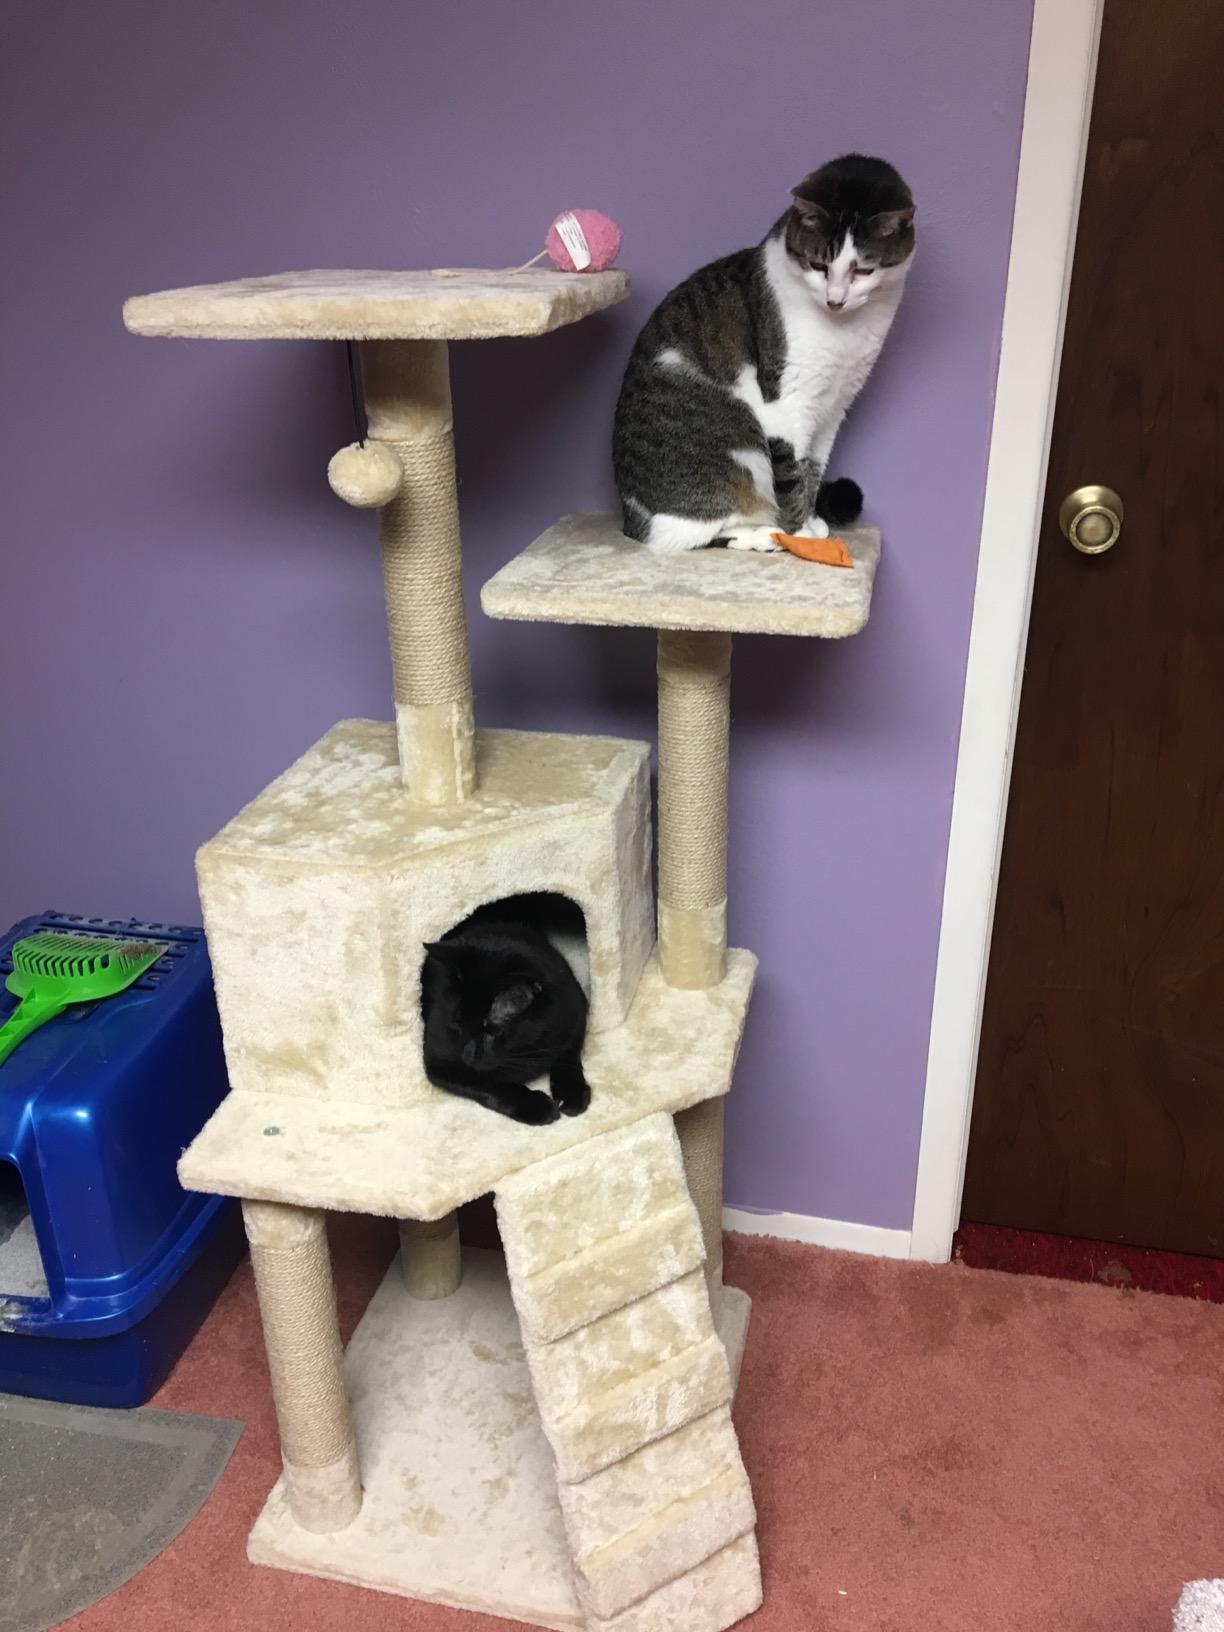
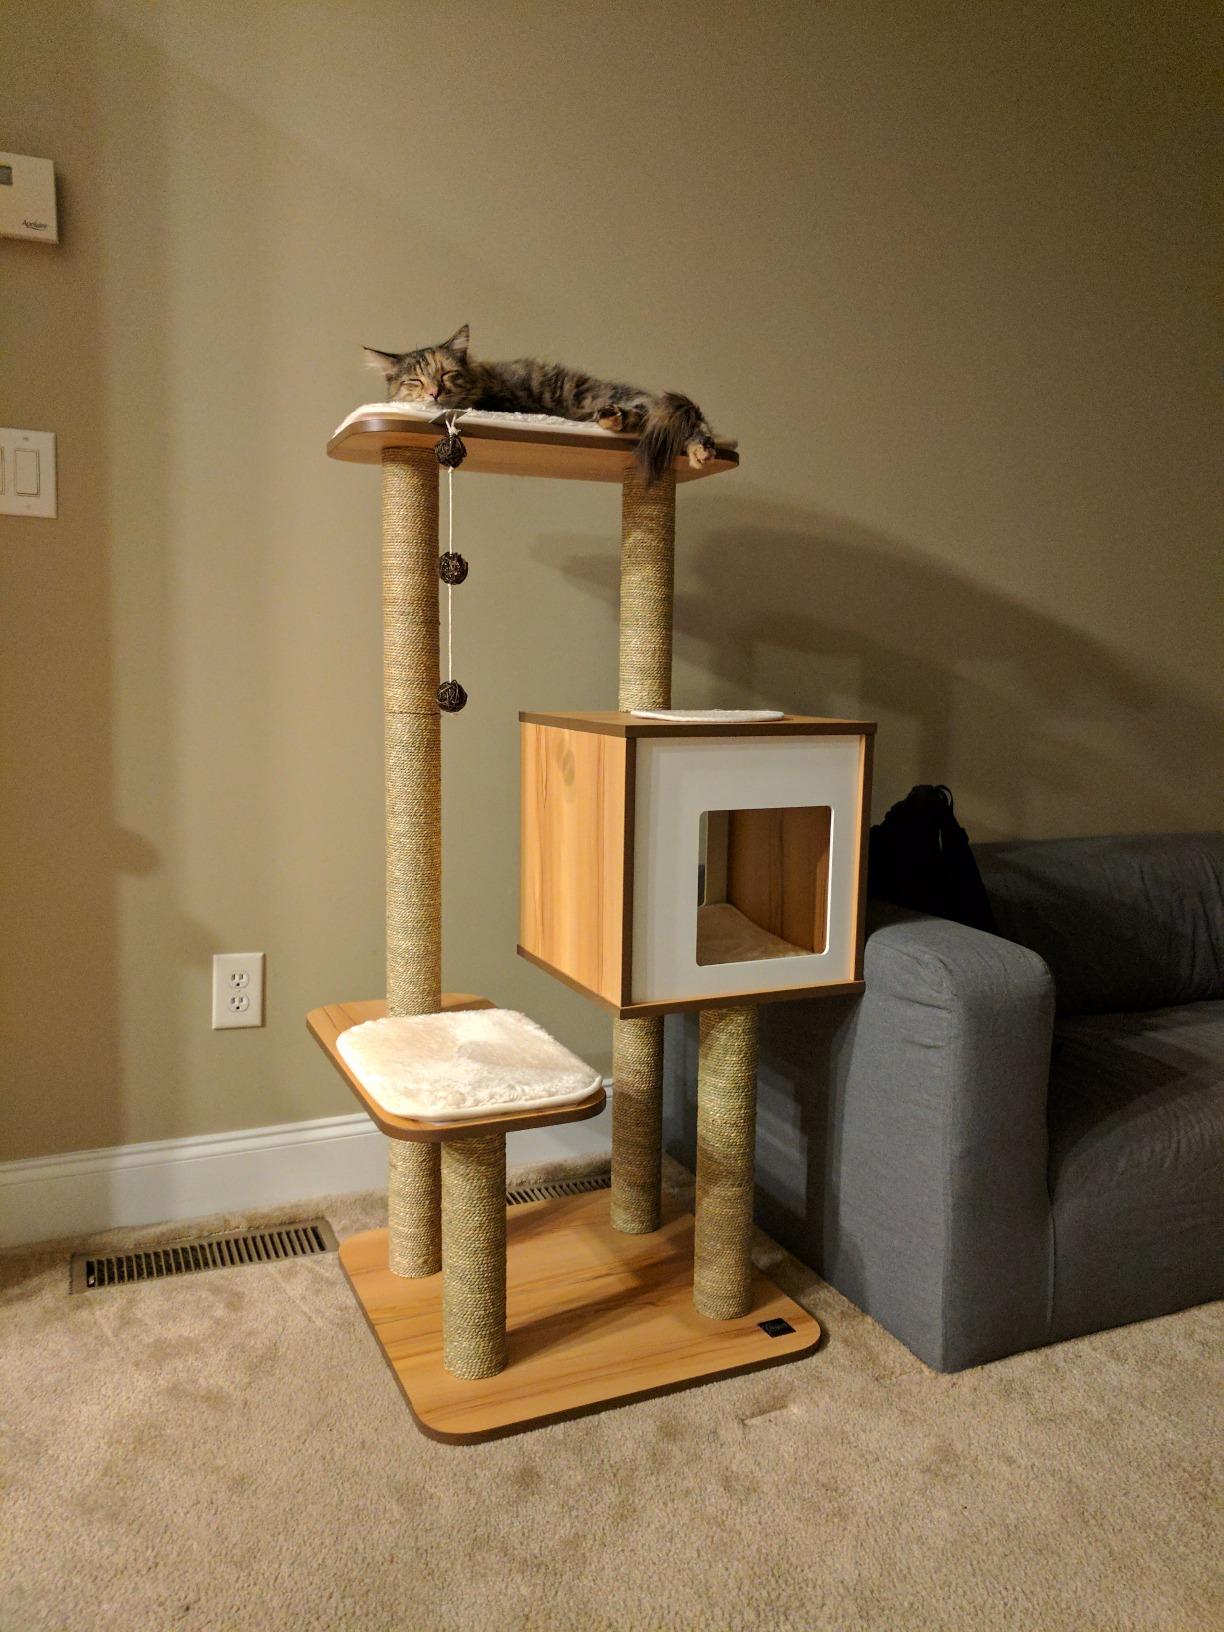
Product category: items_cat tree
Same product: no